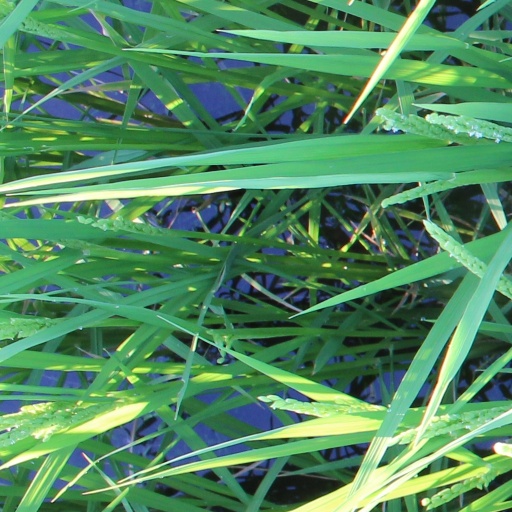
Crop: rice